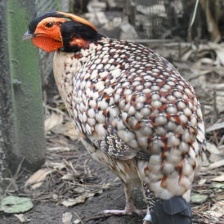
Species: CABOTS TRAGOPAN
Scientific name: TRAGOPAN CABOTI